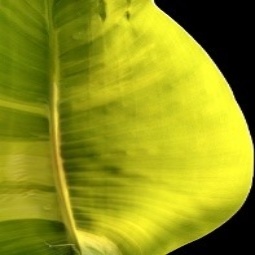
Label: Sulphur